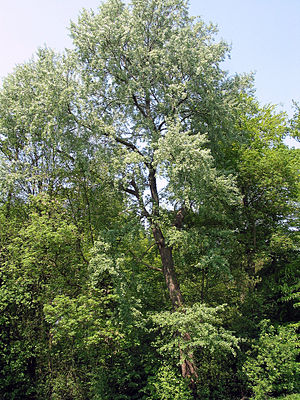
Gråpoppel
Gråpoppel, også skrevet Grå-Poppel, er et op til 30 meter højt træ, der i Danmark er indført og plantet i parker, langs veje og i læhegn. Det ligner sølvpoppel, men langskuddenes blade er gråhvidt behårede på undersiden og hele med få store tænder.